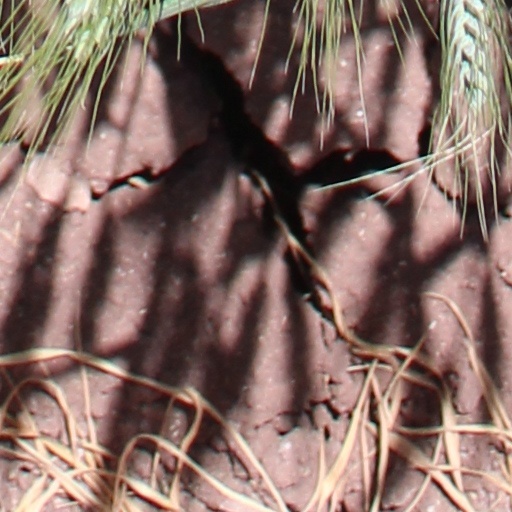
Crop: wheat